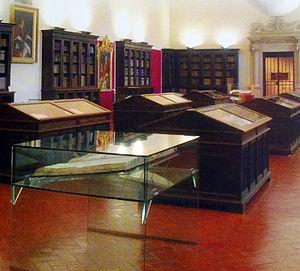
Le ""Biblioteca Piana"""